Liverpool

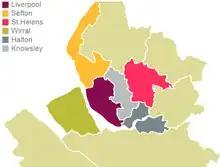
Map showing the six boroughs of Liverpool City Region: the fourth-largest combined authority area in England.

In February 2008, Liverpool City Council was reported to be the worst-performing council in the country, receiving just a one-star rating (classified as inadequate). The main cause of the poor rating was attributed to the council's poor handling of tax-payer money, including the accumulation of a £20million shortfall while the city held the title of European Capital of Culture. In April 2024, the Office for Local Government released a ranking of local authorities, placing Liverpool City Council 317th out of a possible 318.